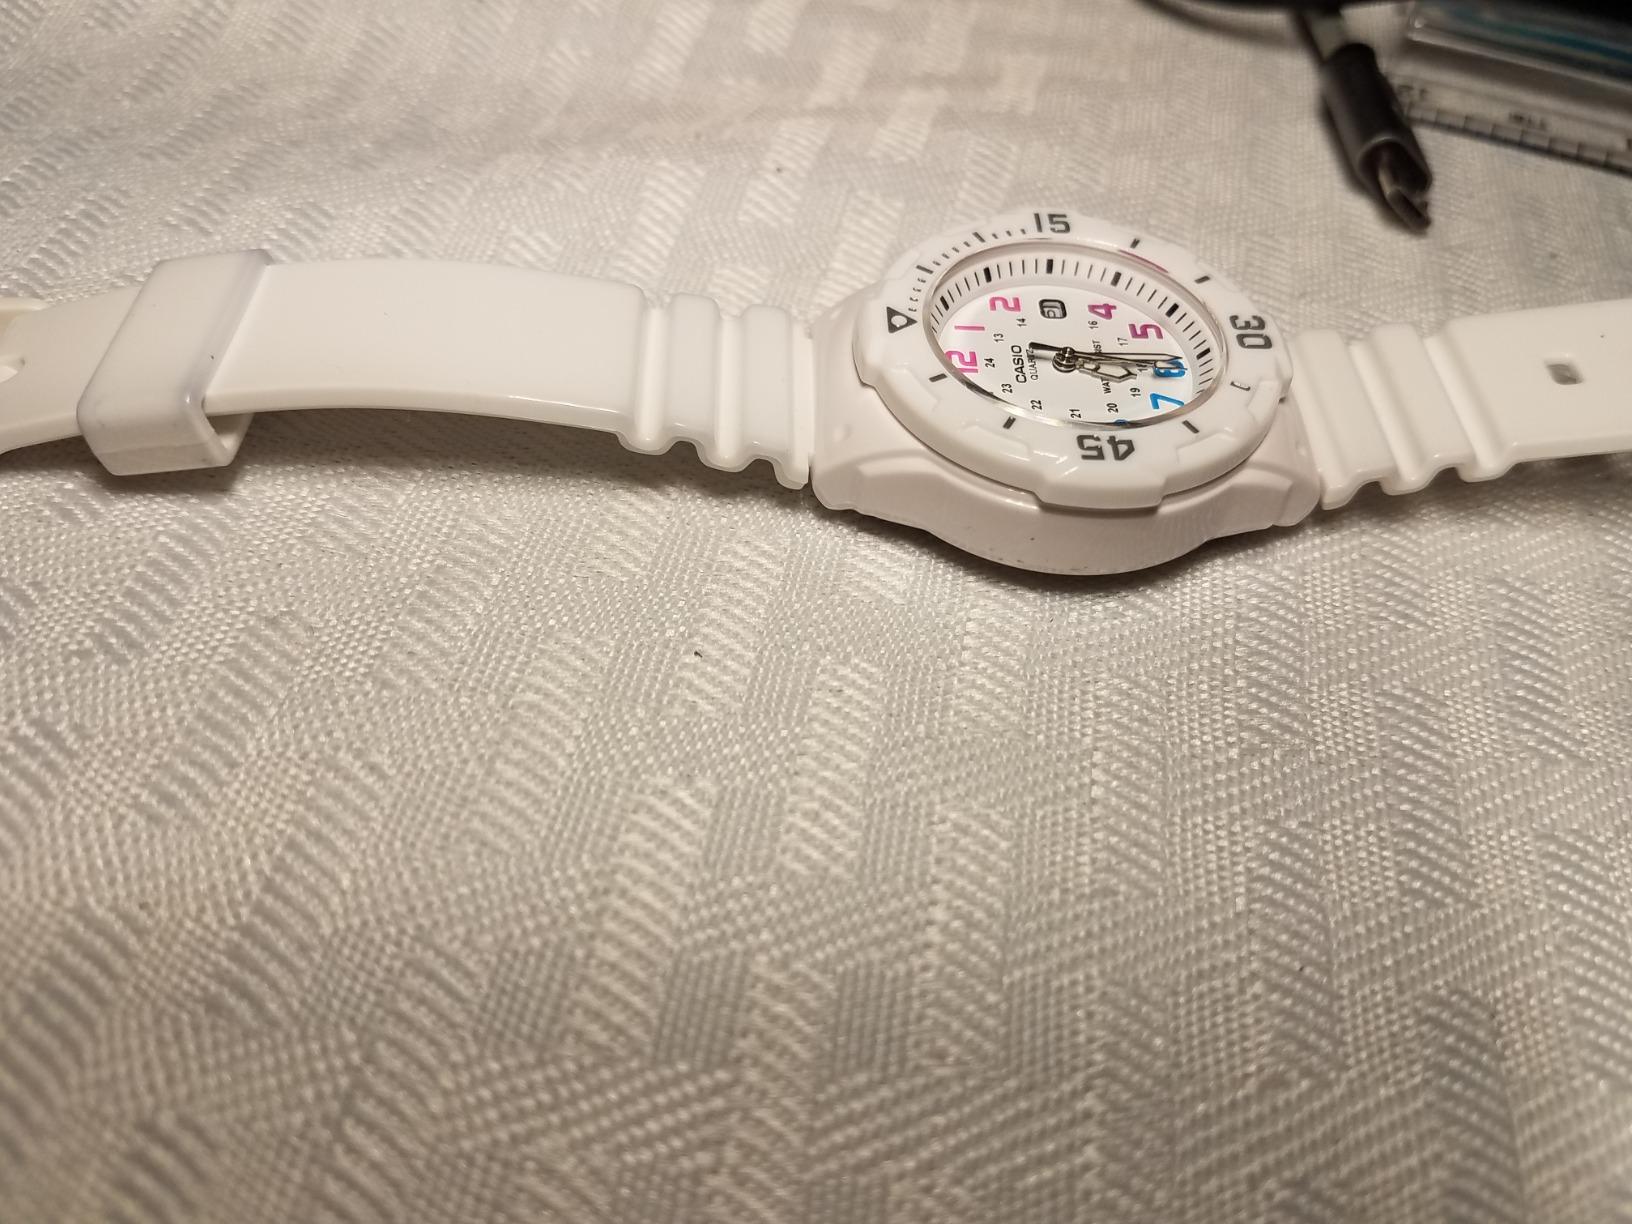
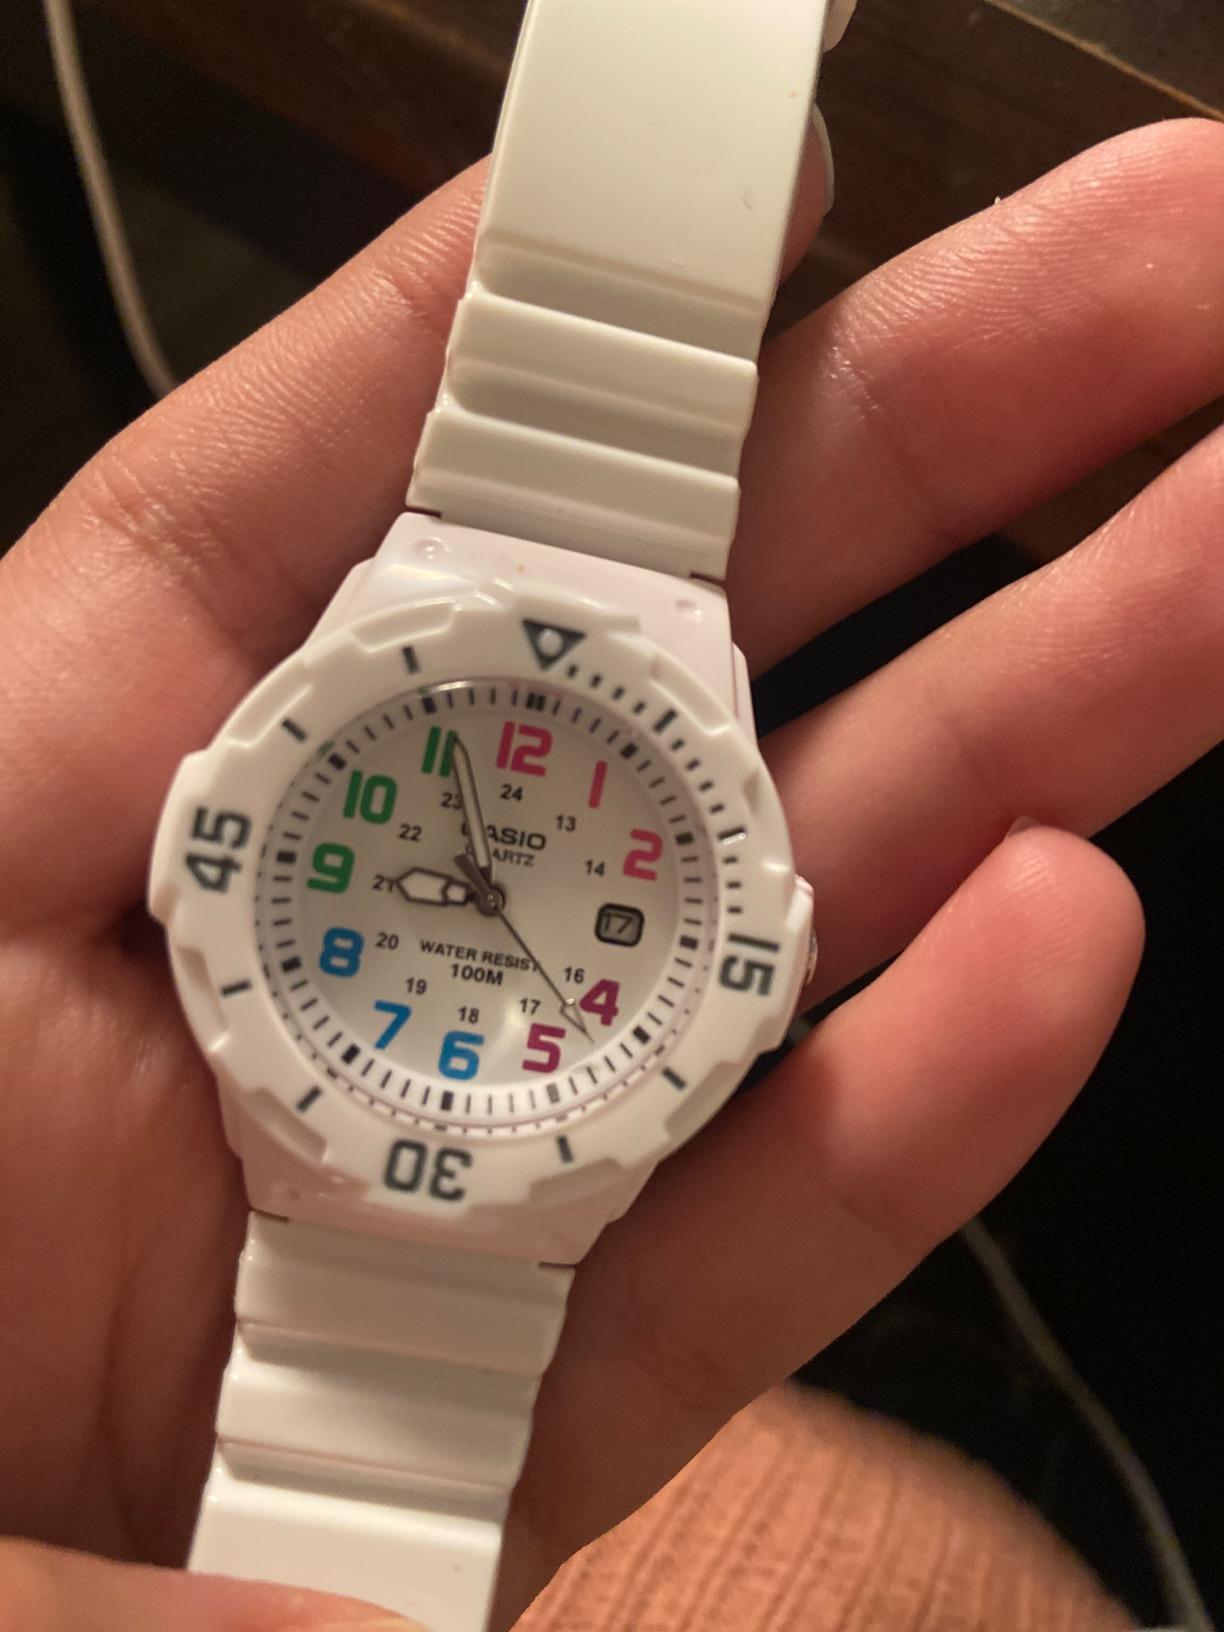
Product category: accessories_watch
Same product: yes